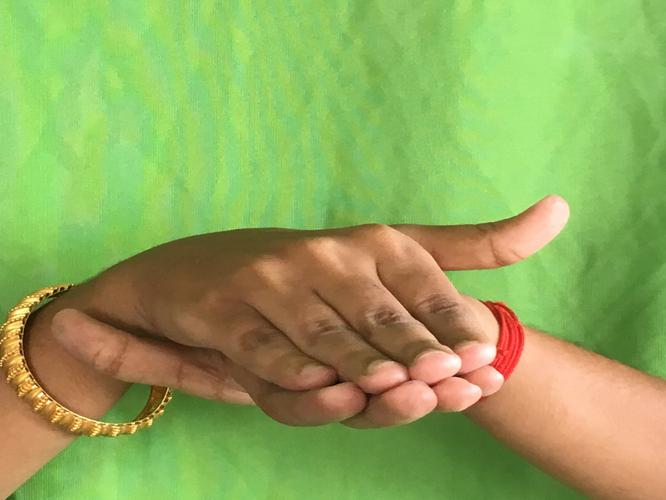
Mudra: Matsya
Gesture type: double_hand